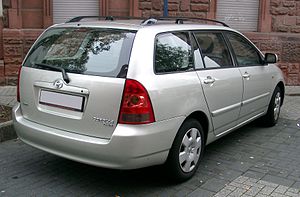
Toyota Corolla / Corolla (E120, 2002−2007) / Motorer
Toyota Corolla er modelbetegnelsen for en personbil i den lille mellemklasse, som siden 1966 er blevet fremstillet af det japanske Toyota Motor Corporation i flere forskellige udførelser.